Manumission

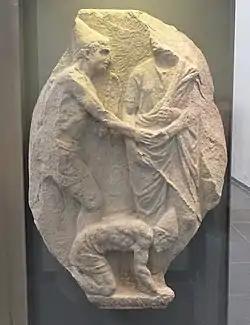
Relief depicting the manumission of two slaves, with "pileus" hats (1st century BC, Musée royal de Mariemont).

The soft felt "pileus" hat was a symbol of the freed slave and manumission; slaves were not allowed to wear them: